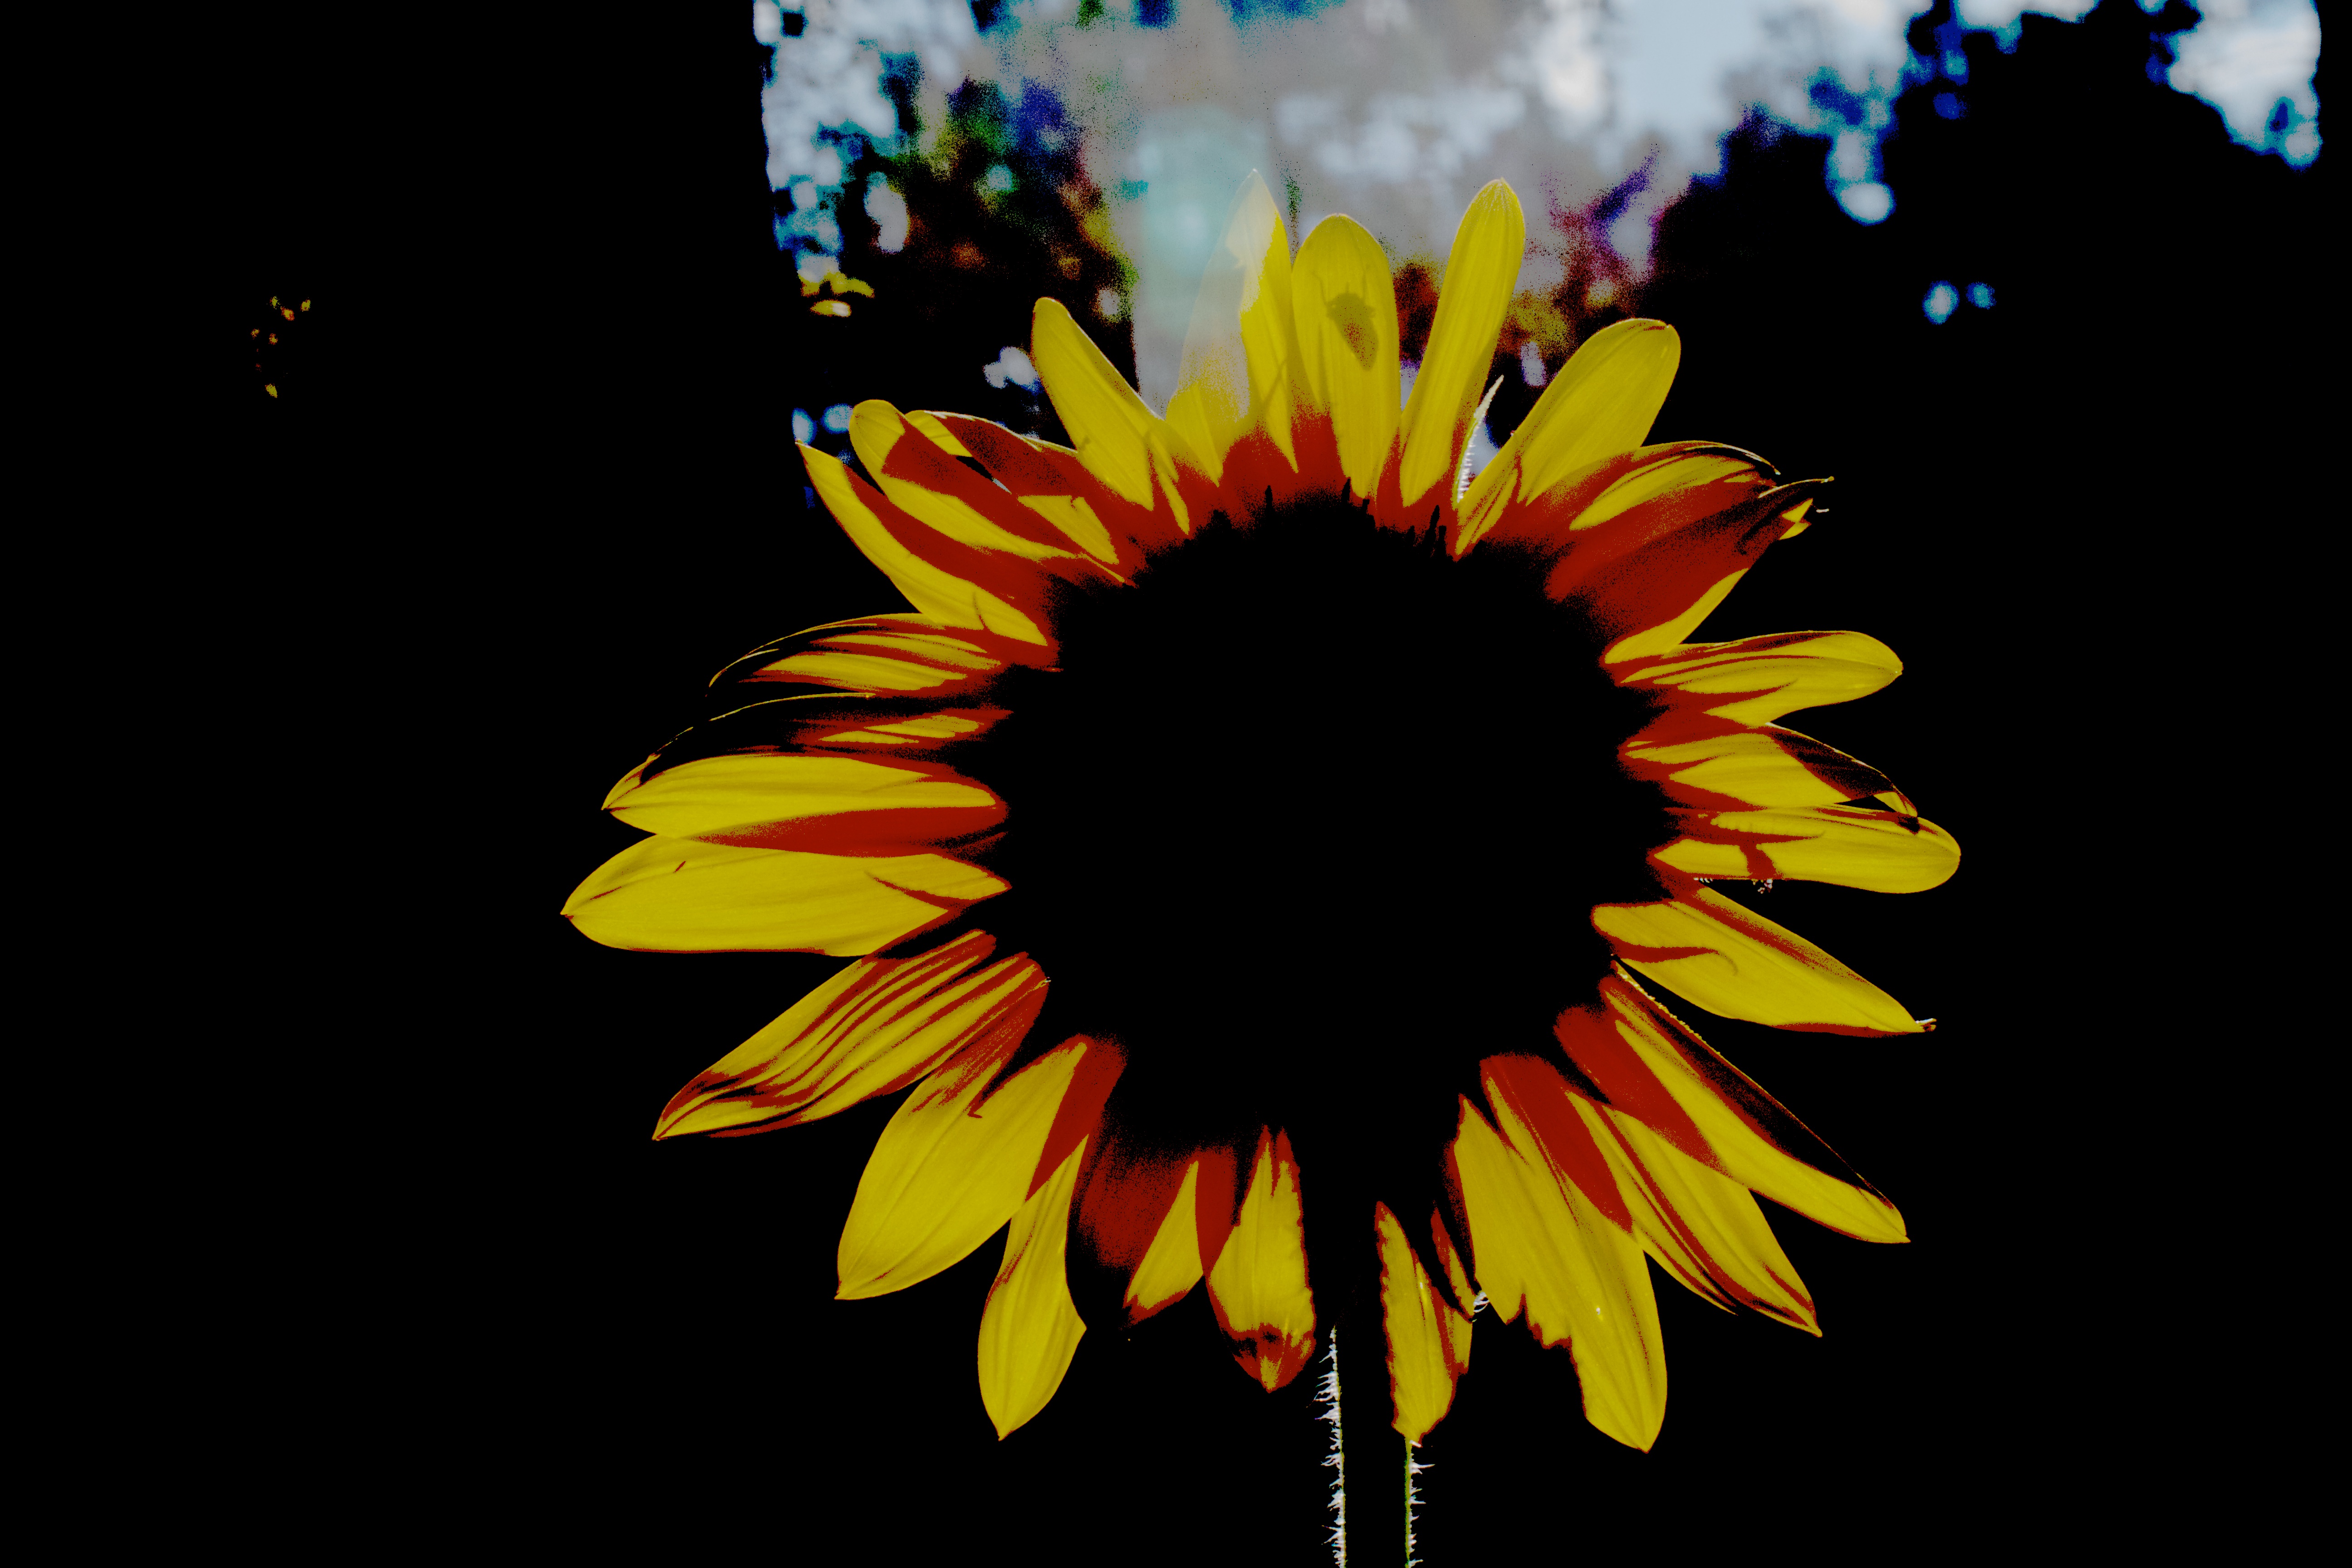
plant, flower, petal, yellow, flora, sunflower, illustration, macro photography, flowering plant, daisy family, land plant